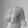
ASL letter: Q